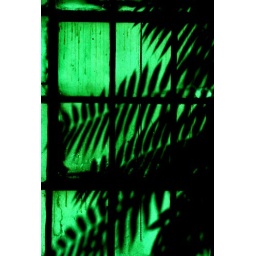
Shadows can be seen through a green window in a public works garage in Cuyahoga Falls, Oh.